The Gullet

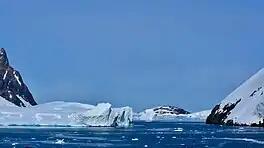
The northern entrance of the Gullet.

The Gullet is a narrow channel between the eastern extremity of Adelaide Island and the west coast of Graham Land, Antarctica, separating Hansen Island and Day Island and connecting the heads of Hanusse Bay and Laubeuf Fjord. This area was first explored in 1909 by the French Antarctic Expedition under Jean-Baptiste Charcot who, though uncertain of the existence of the channel, sketched its probable position on the charts of the expedition. The channel was first visited and roughly surveyed in 1936 by the British Graham Land Expedition under John Rymill. It was resurveyed and given this descriptive name in 1948 by members of the Falkland Islands Dependencies Survey.